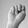
ASL letter: N